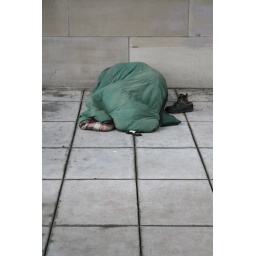
body bag, or, vagrant in a sleeping bag